Joe Roberts (actor)

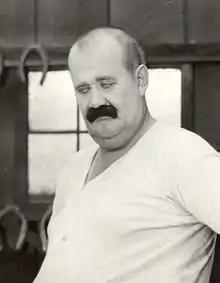
Still from "The Blacksmith" (1922)

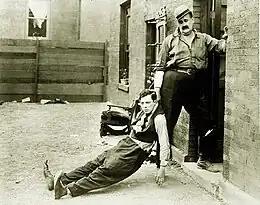
Roberts dragging Buster Keaton in a still from "Neighbors" (1920)

Joseph Henry Roberts (February 2, 1871 – October 28, 1923) was an American comic actor who appeared in 16 of Buster Keaton's 19 silent short films of the 1920s.